Ambrosini SAI.403

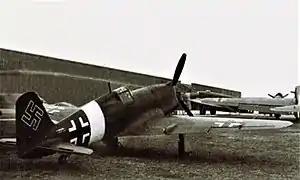
The SAI.403 "Dardo" prototype with German "Luftwaffe" markings after its seizure by the Germans.

The Ambrosini SAI.403 "Dardo" ("Dart") was a light fighter aircraft built in Italy during World War II.